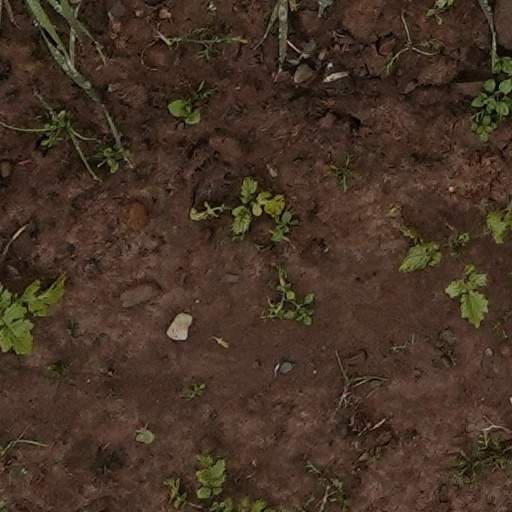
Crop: wheat